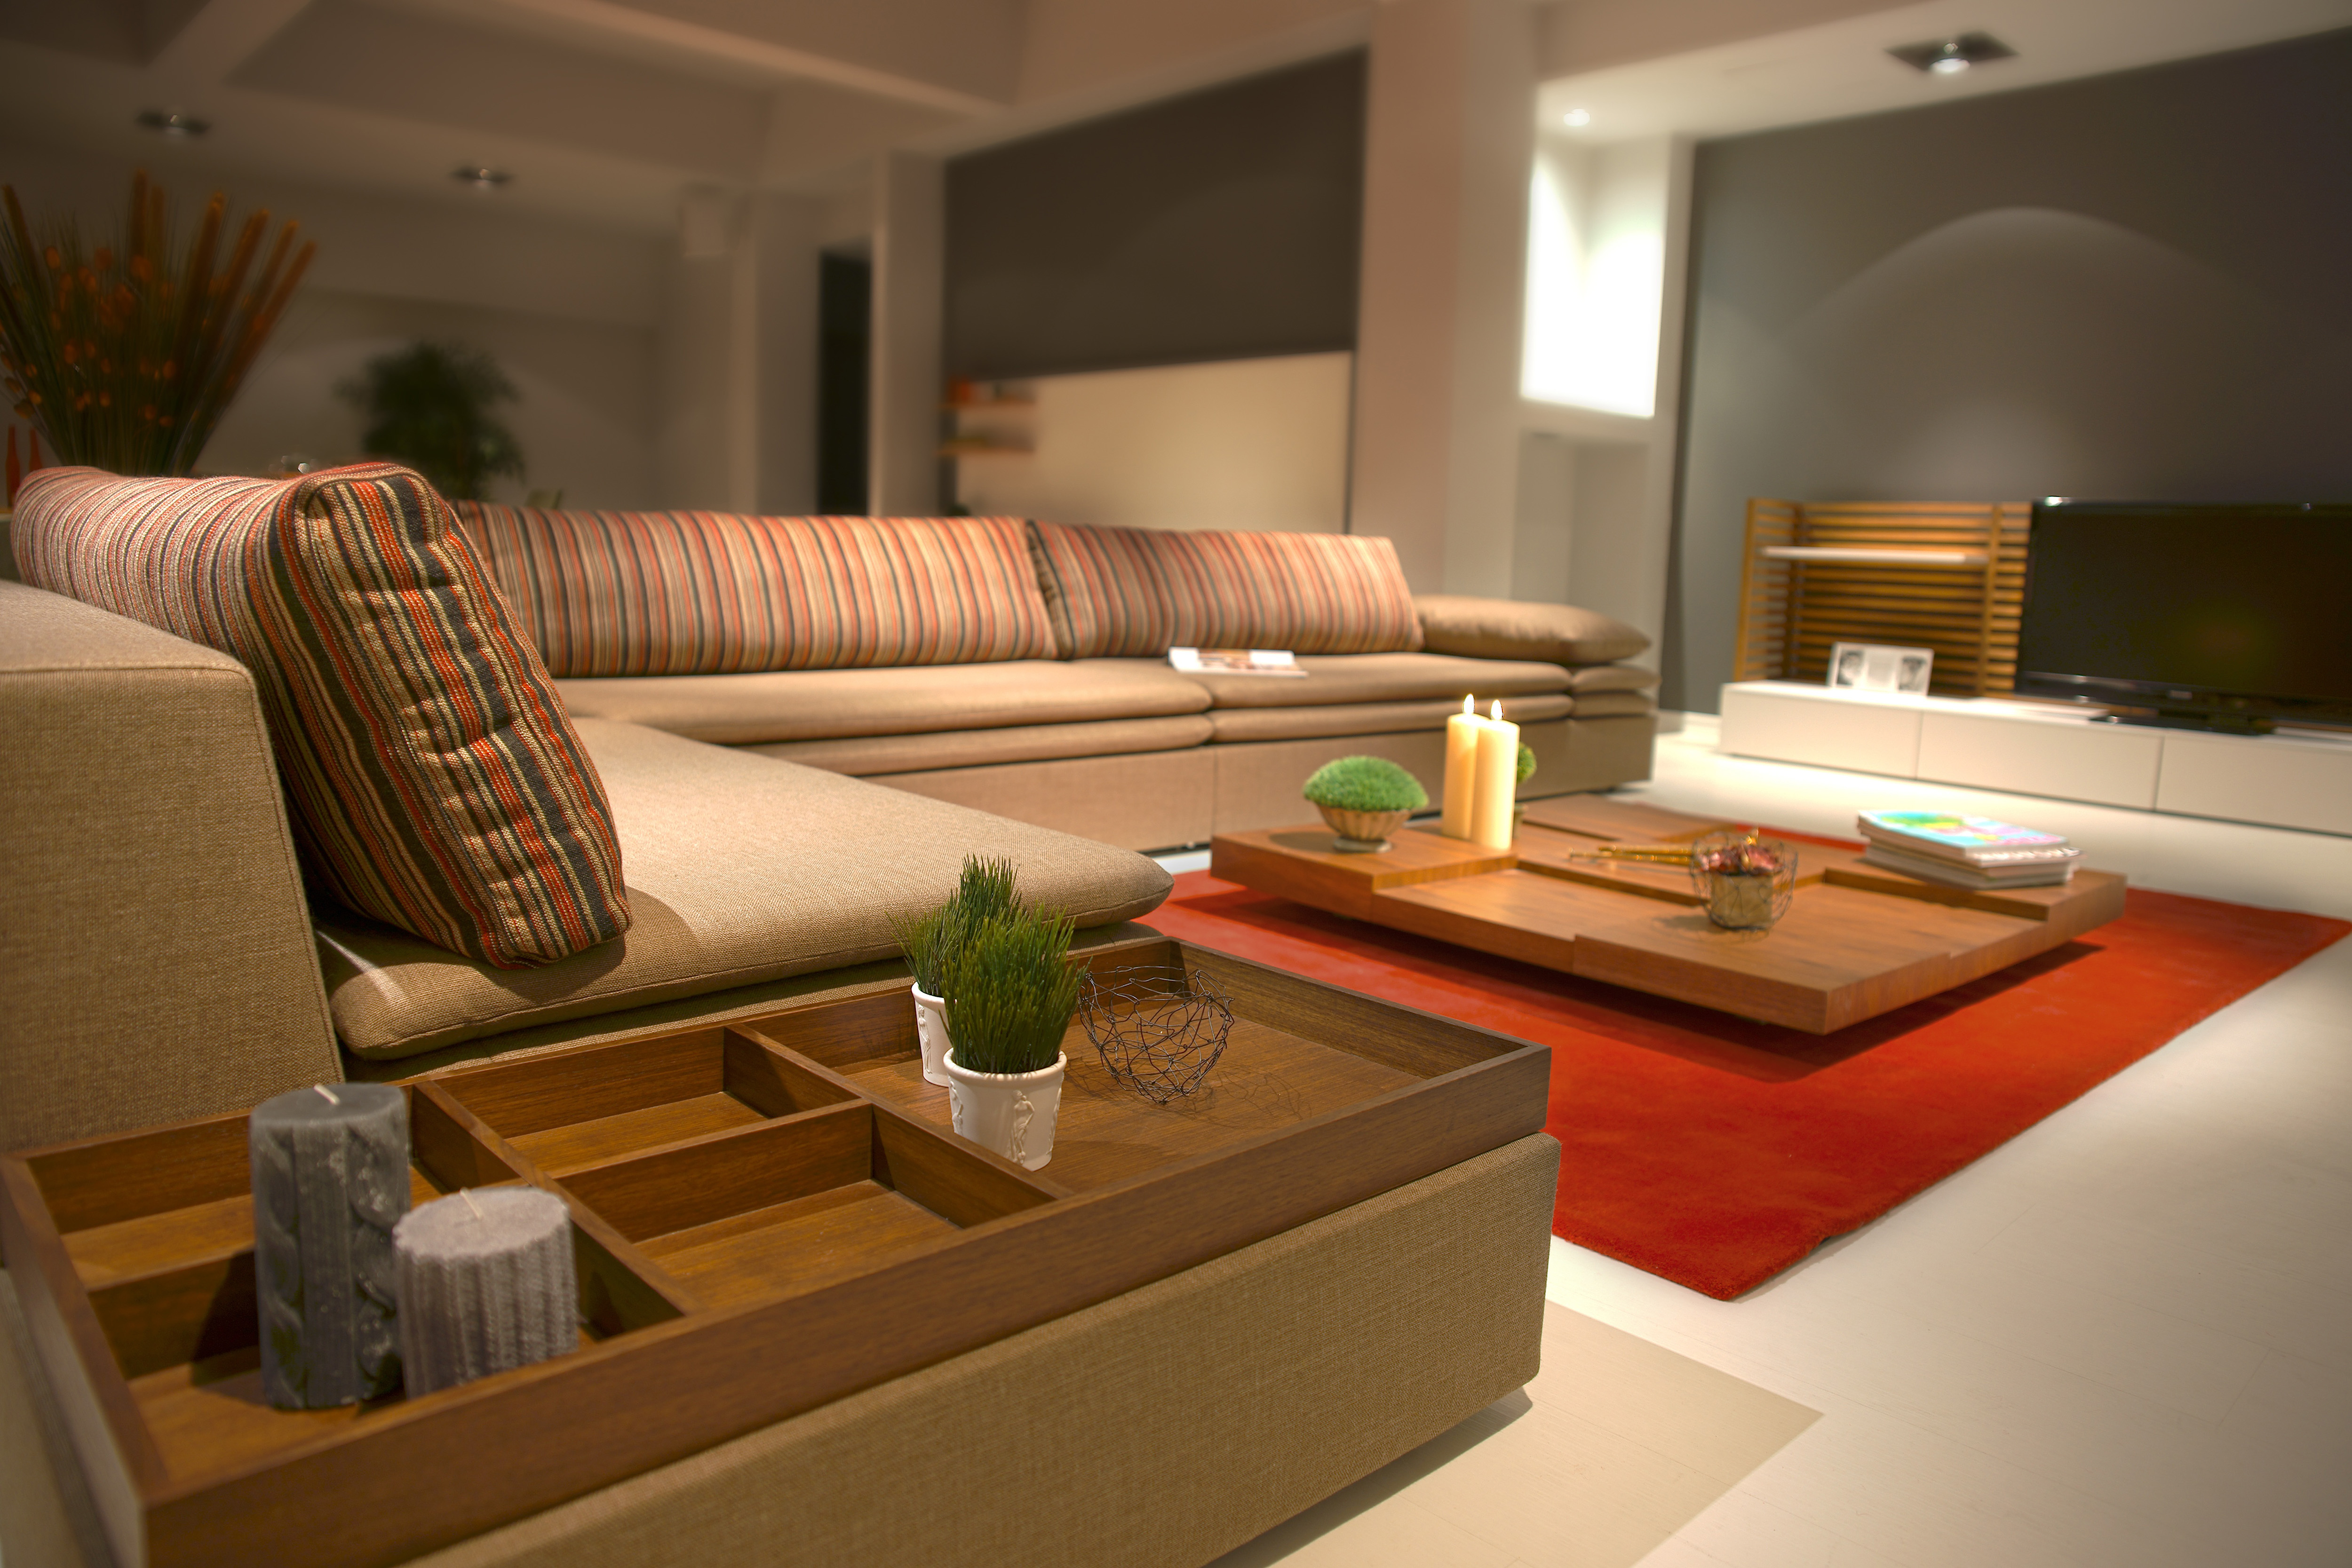
living room, interior design, room, property, furniture, house, home, building, design, table, architecture, coffee table, couch, ceiling, comfort